Pepsi Blue

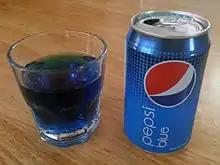
Pepsi Blue in a glass next to a can

Pepsi Blue was announced in May 2002. It launched in mid-2002 and discontinued in Canada and the United States in 2004, although it remains available in the Philippines. Its flavor is the result of taste-testing more than 100 flavors across 9 months. It was designed to attract teenage consumers with its bright blue color and unique flavor. The flavor was described by Pepsi only as "berry" and described by customers as similar to blueberries or raspberries, or similar to cotton candy with a berry-like aftertaste and much more sugary and syrupy than regular cola. It was tinted using Blue 1.The move to make a brightly colored version of the flagship Pepsi brand was spurred by 2001's introduction of Mountain Dew Code Red, which had bumped PepsiCo's Mountain Dew division sales up 6%, and another source noted that "Pepsi Blue attempted to imitate the lurid hues of Gatorade".